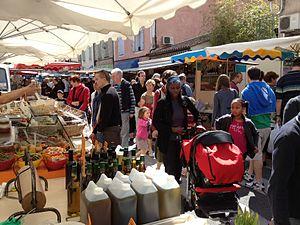
Stands du marché de Malaucène
Les Dentelles de Montmirail, situées dans le département français de Vaucluse, sont une chaîne de montagne qui marque la limite occidentale des monts de Vaucluse. Elles sont situées au nord de Carpentras, au sud de Vaison-la-Romaine et à l'ouest du mont Ventoux. Leur point culminant est la crête de Saint-Amand à 722 mètres d'altitude.
Le marché de Malaucène, avec ses sept siècles d'existence, se classe parmi les plus anciens marchés de Provence. Il se déroule toute l'année sur le cours des Isnards, le mercredi matin, et attire en saison estivale tous les touristes de cette partie du piémont du Ventoux.